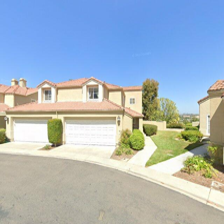
Label: streetView